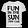
Label: T - shirt / top